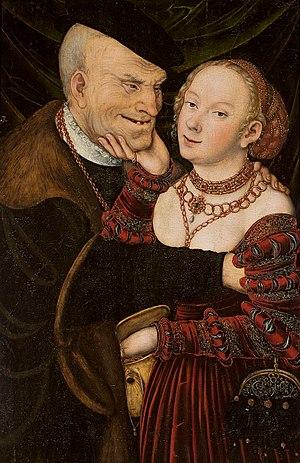
Lucas Maler, dit Lucas Cranach l’Ancien, né le 4 octobre 1472 à Kronach et mort le 16 octobre 1553 à Weimar, est un peintre et graveur de la Renaissance allemande.